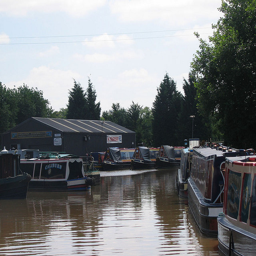
a bunch of boats are in the water
many river boats are in a row on the water outside
A waterway with boats lined up on the sides
A river with many charter boats docked on the sides.
a couple of boats sit docked on some water